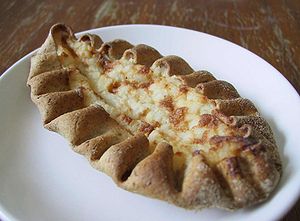
Madpakke / Galleri
En madpakke er en pakke med mad, typisk smørrebrød, der medbringes med henblik på at spise den senere, ofte til frokost.